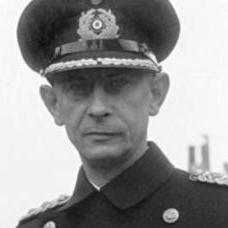
Age: 45